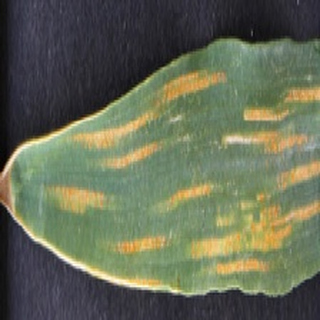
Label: wheat_yellow_rust